Gabriel Poole

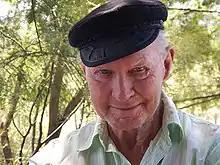
Gabriel in 2020

Gabriel Poole (1934–2020) was an internationally recognised Australian architect, known for lightweight designs that are site and climate responsive. His ‘Tent House’ in Eumundi won the Royal Australian Institute of Architects (RAIA) Queensland Innovation Award, the Robin Dods Award and the RAIA National Robin Boyd Award in 1991. In 1998 Poole was awarded the nation's highest architectural award, the RAIA Gold Medal, for his lifetime contribution to Australian architecture. He was also an advocate of housing affordability, creating low-cost, pre-fabricated designs.